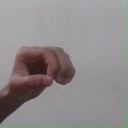
अक्षर: औ